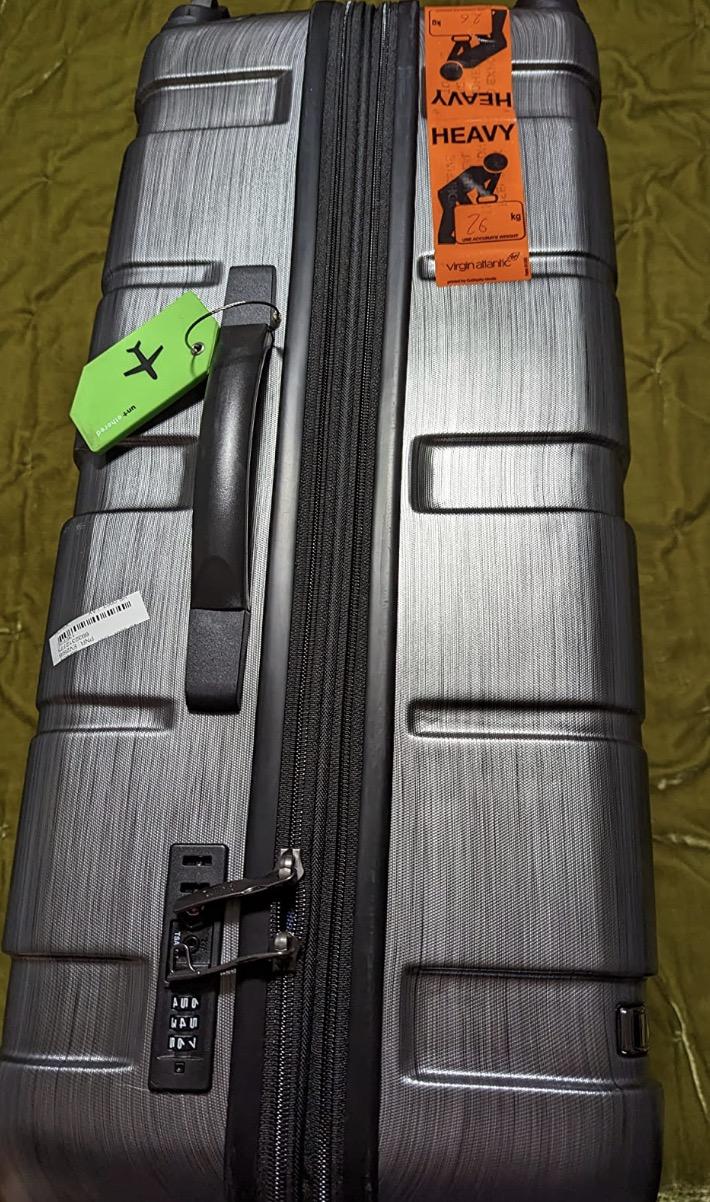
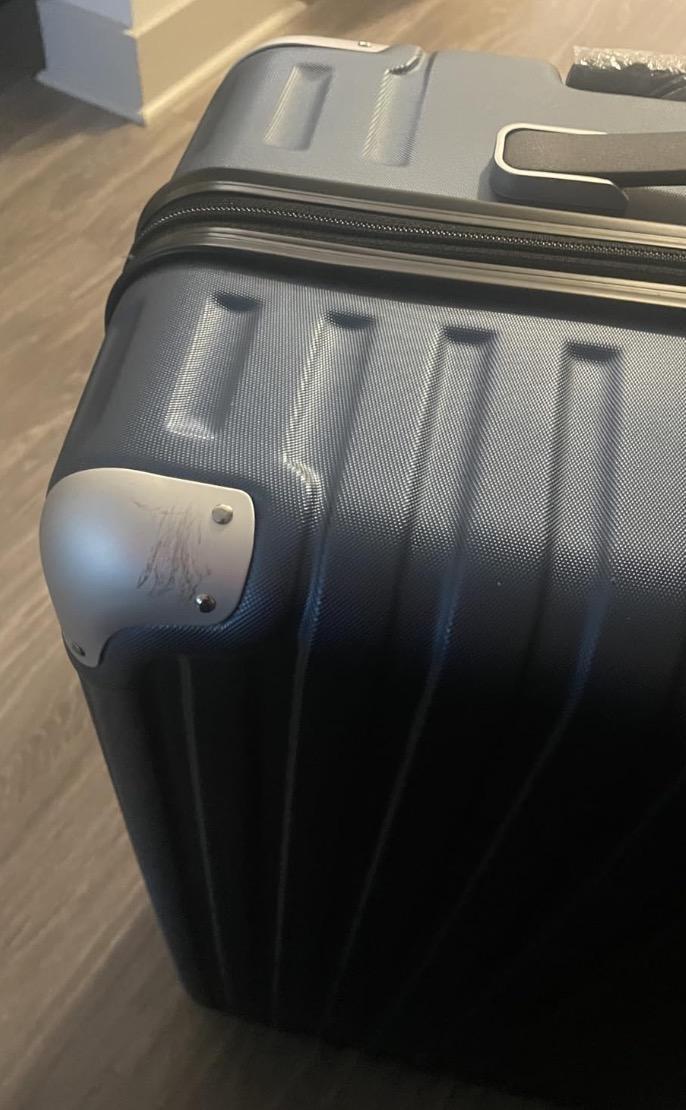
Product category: items_tea
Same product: no